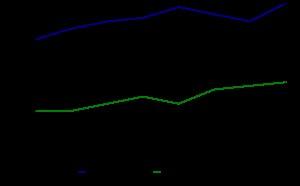
L’autoroute britannique M62 est une autoroute ouest-est qui traverse les Pennines dans le Nord de l'Angleterre, reliant les villes de Liverpool et Kingston-upon-Hull via Manchester et Leeds. La route fait partie des routes européennes E20 et E22. Elle mesure 172 km de long. Sur 11 km elle recoupe la M60 aux alentours de Manchester. Le premier projet de construction de la M62 fut présenté dans les années 1930, et fut d'abord conçu comme celui de deux routes séparées. L'autoroute fut construite par étapes entre 1971 et 1976 ; les travaux commencèrent à Pole Moor et s'achevèrent à Tarbock dans la périphérie de Liverpool. La M62 comprit la terminaison nord de la Stretford-Eccles bypass, route construite entre 1957 et 1960. En prenant en compte l'inflation en 2007, la construction a coûté approximativement 765 millions £. L'autoroute est relativement chargée, avec un trafic quotidien moyen de 100 000 voitures dans le Yorkshire ; certains points du parcours sont sujets aux embouteillages, en particulier entre Leeds et Huddersfield dans le West Yorkshire.